PixelJunk Shooter 2

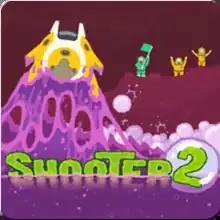
PlayStation Store icon

PixelJunk Shooter 2 is a 2011multidirectional shooter video game developed by Q-Games for the PlayStation 3. It is the sequel to "PixelJunk Shooter" and was released on the PlayStation Store worldwide by Sony Computer Entertainment in March 2011. "PixelJunk Shooter 2" was formally announced by Q-Games on 18 May 2010. The title is the first sequel to any "PixelJunk" game. A spin-off based on a bonus stage, "PixelJunk SideScroller", was released the same year,